Walter Mondale

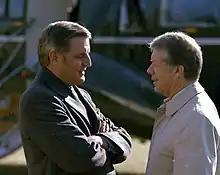
Mondale and Carter in January 1979

Mondale cast one tie-breaking vote in the U.S. Senate on November 4, 1977, allowing the Social Security financing bill to be passed.